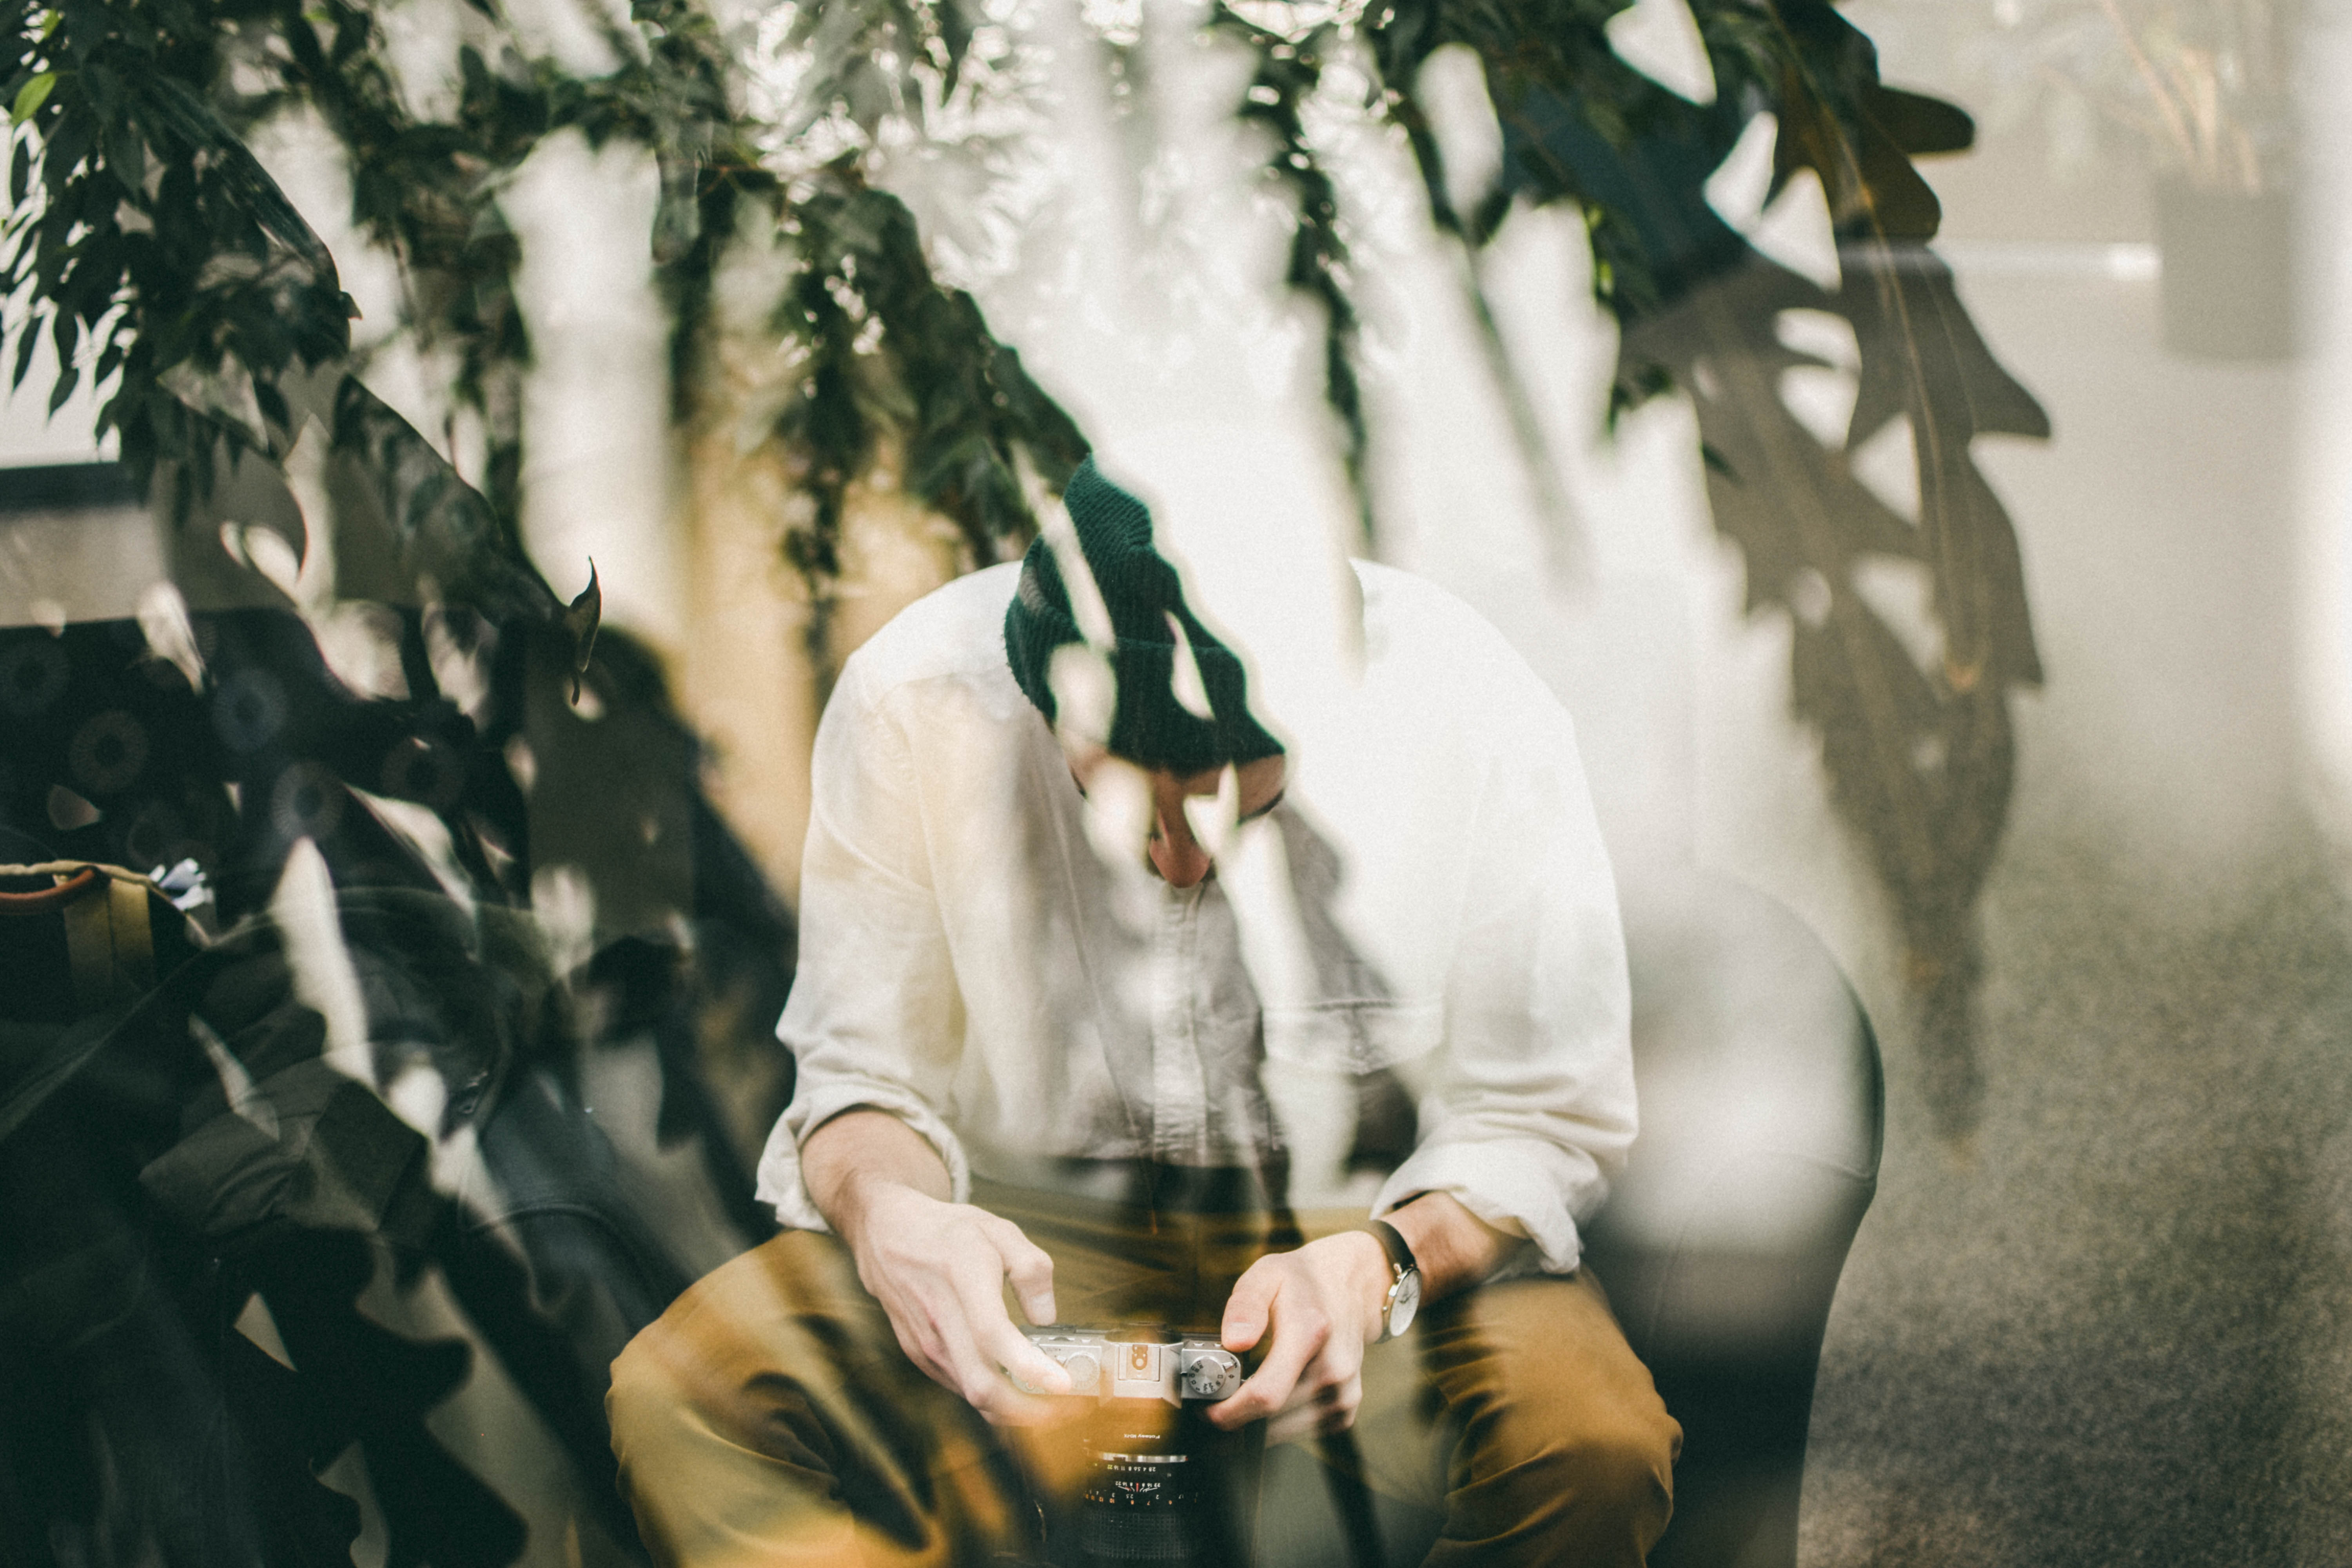
person, camera, photography, photographer, reflection, sitting, romance, wedding, bride, groom, ceremony, photograph, interaction